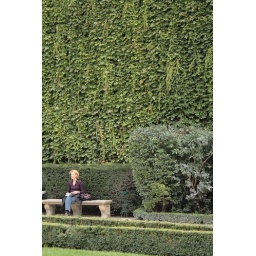
girl in the green